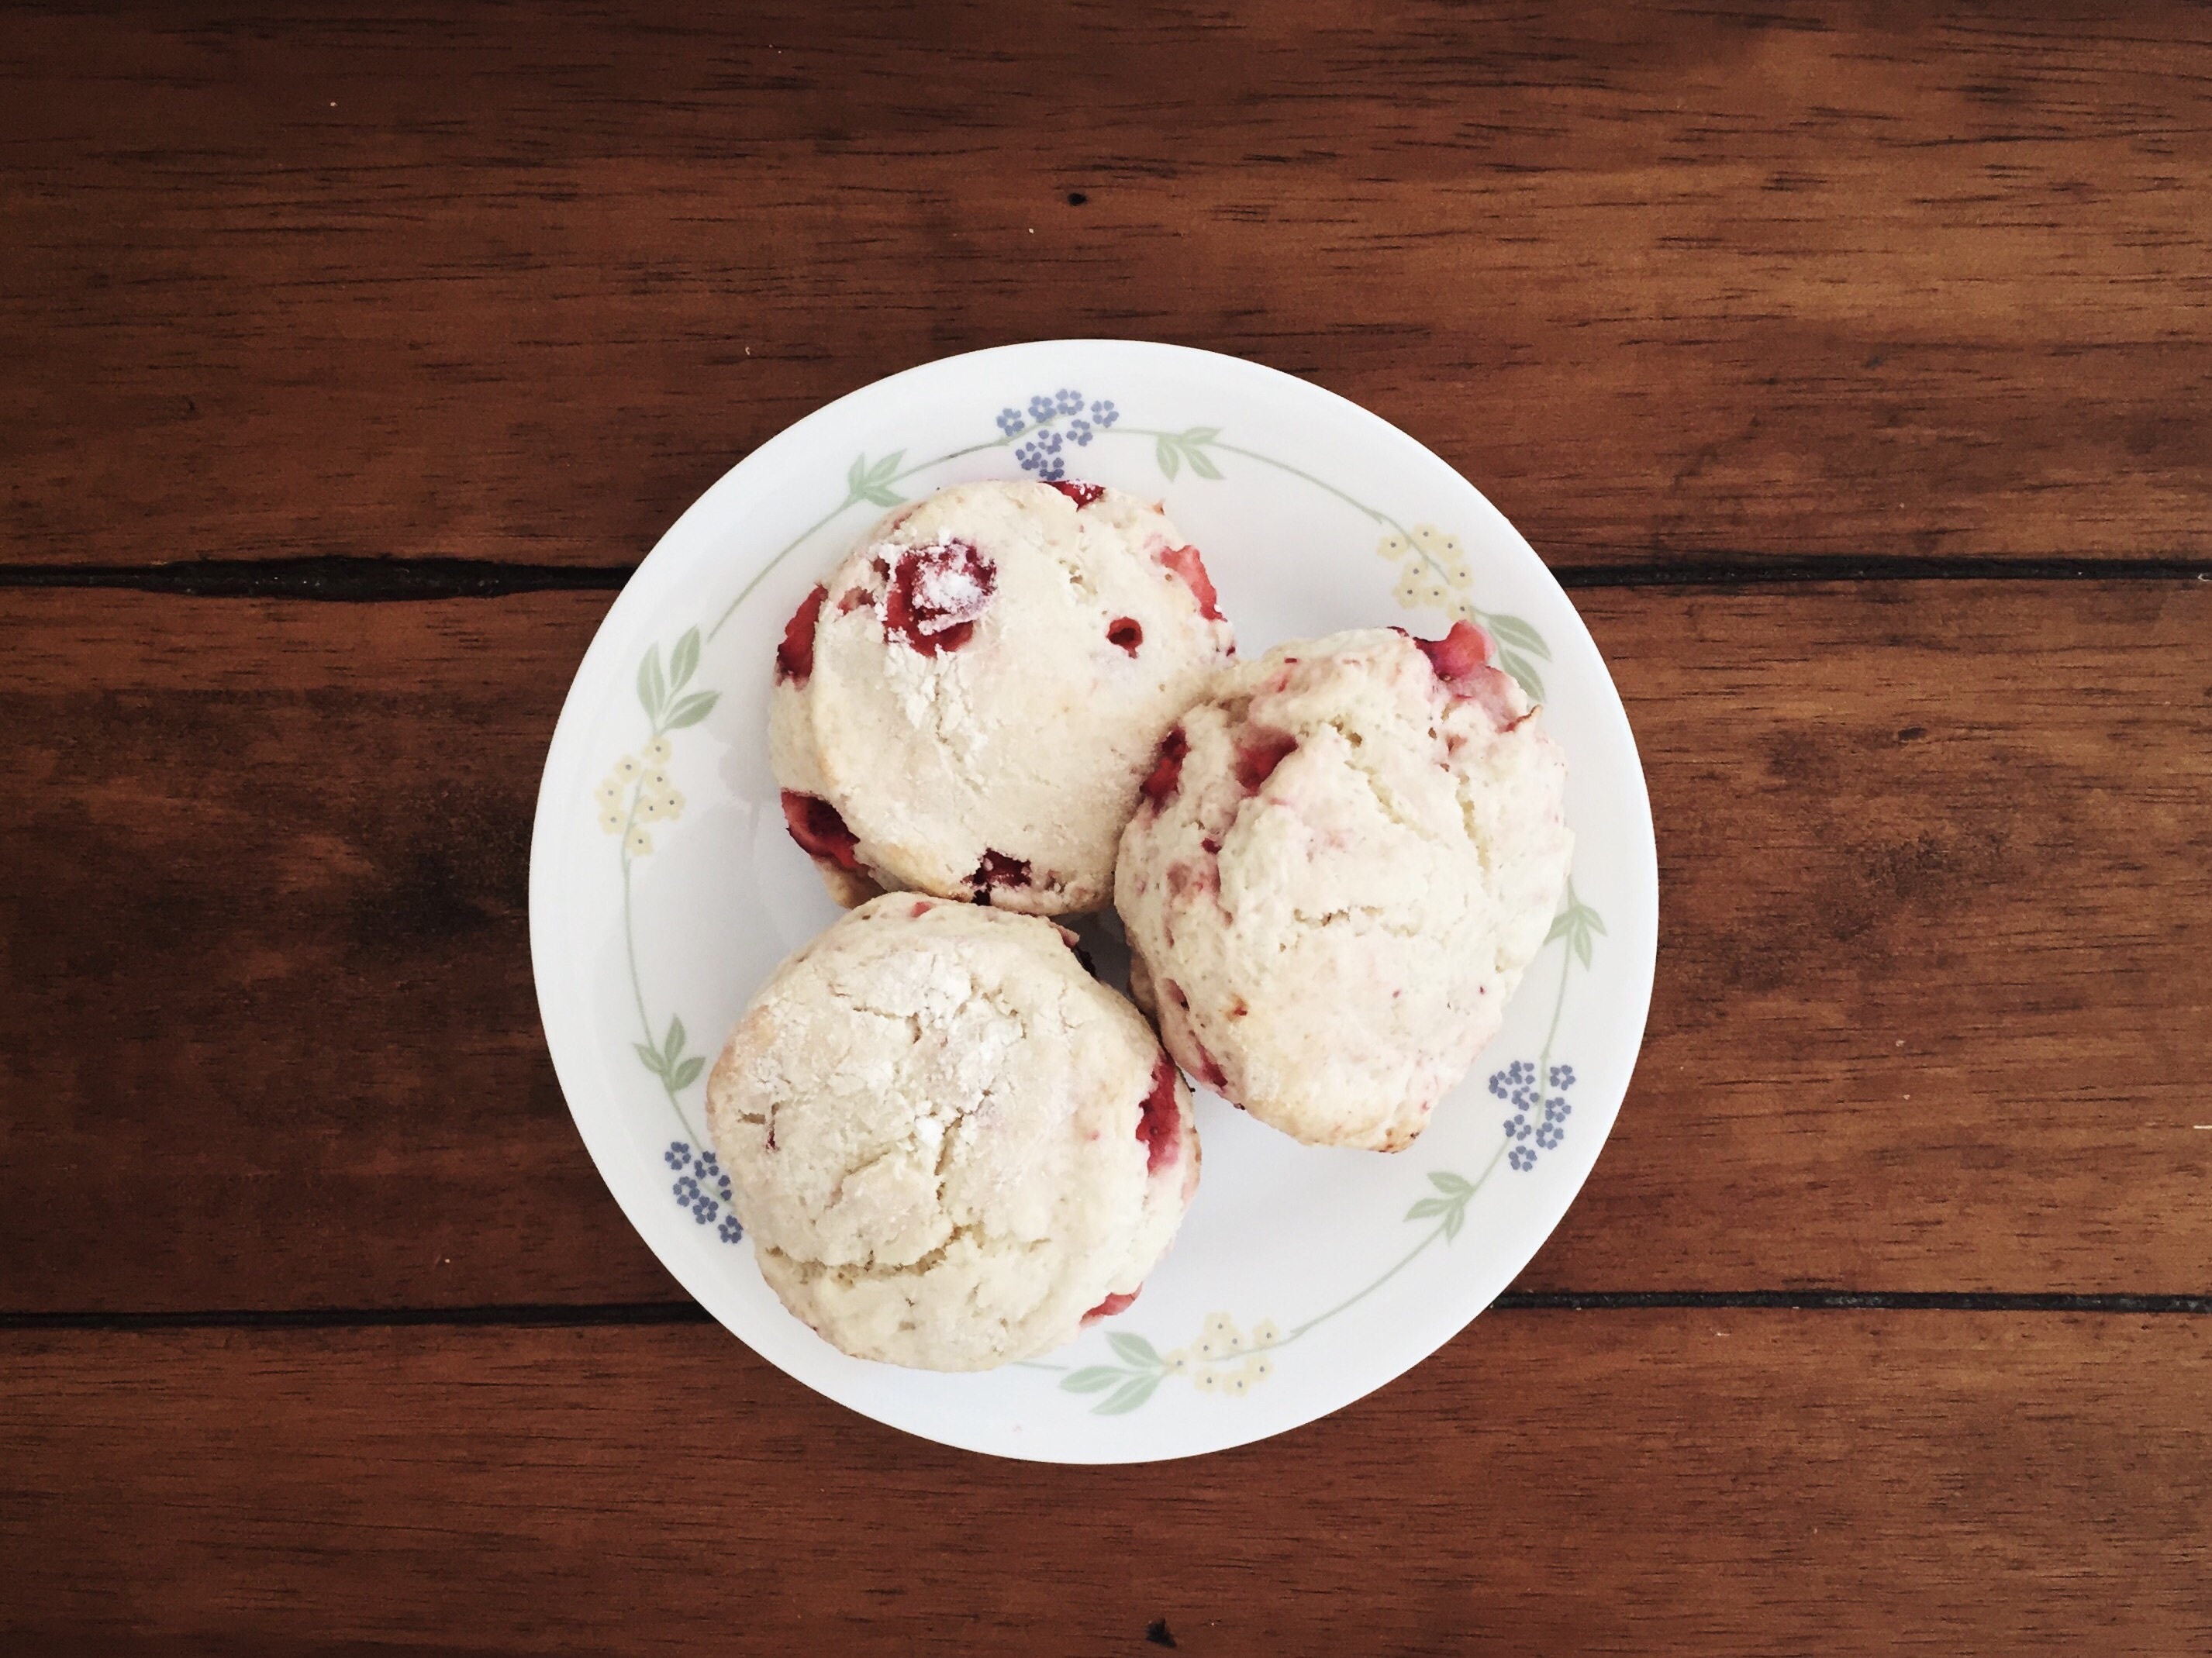
fruit, dish, meal, food, produce, breakfast, ice cream, dessert, cream, dairy product, strawberry, coconut, whipped cream, icing, strawberries, flavor, frozen yogurt